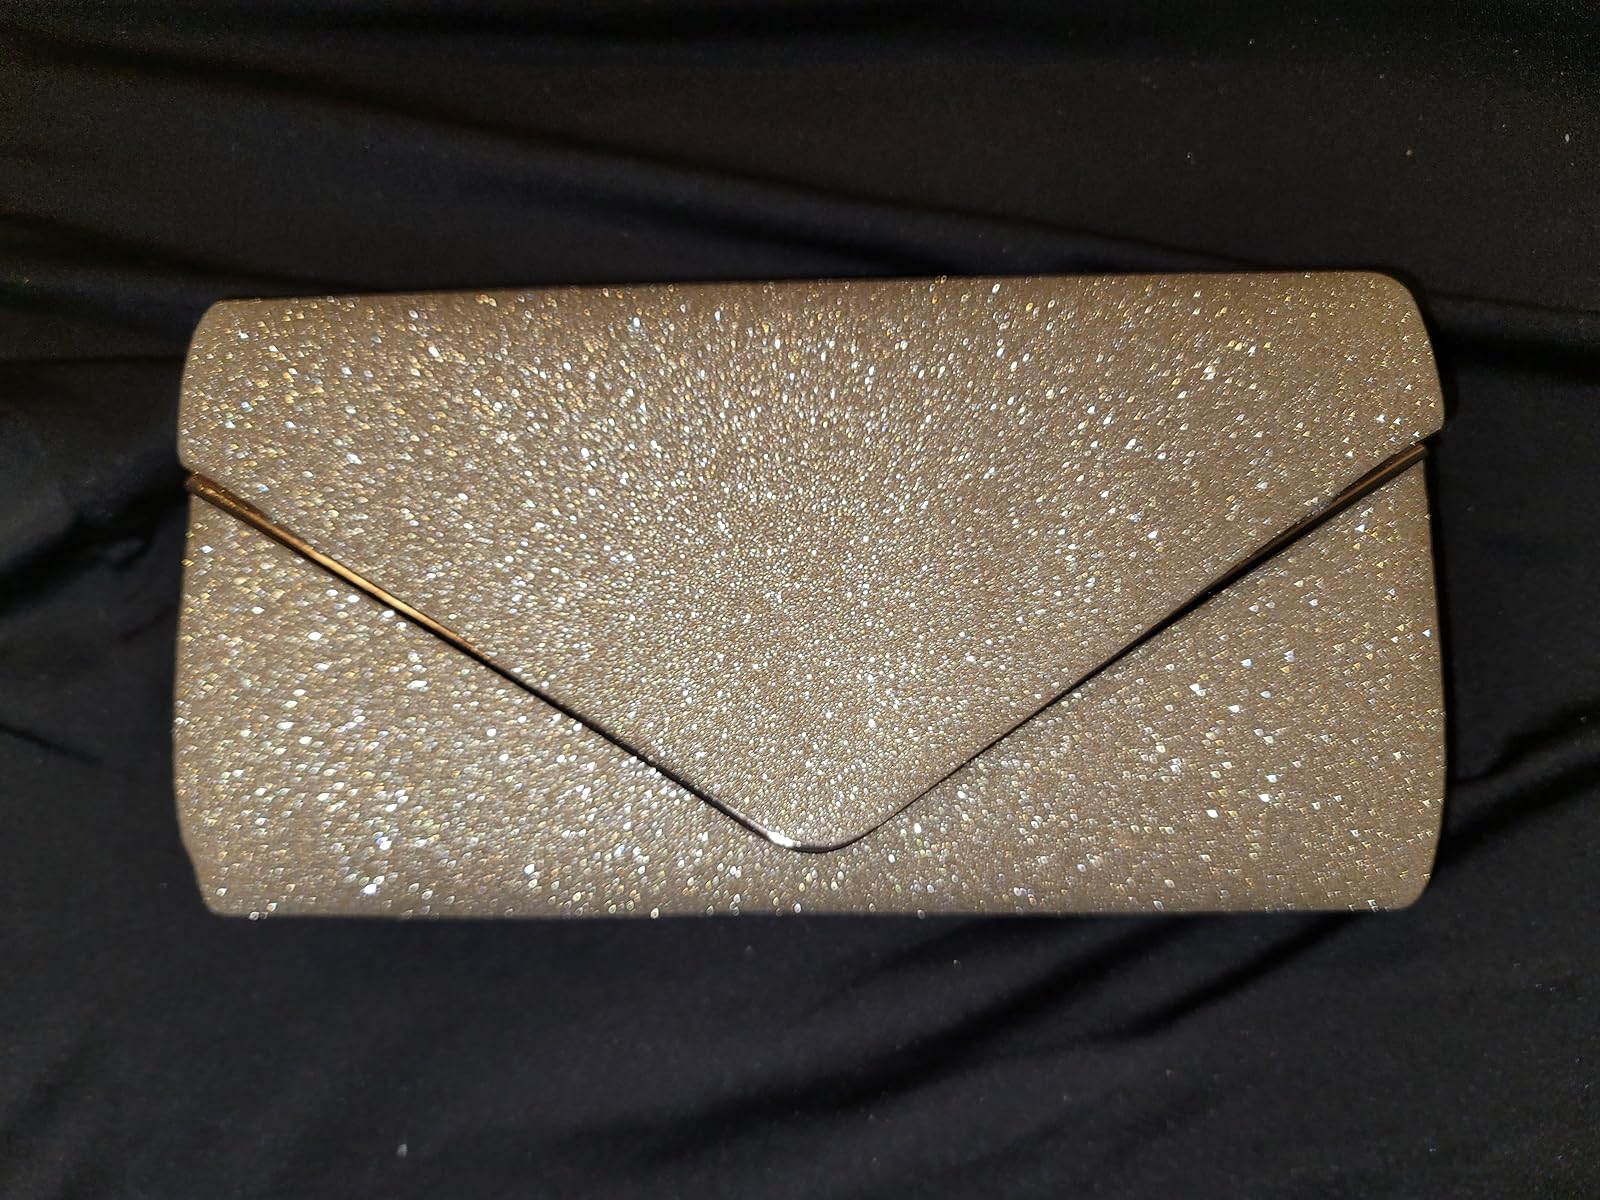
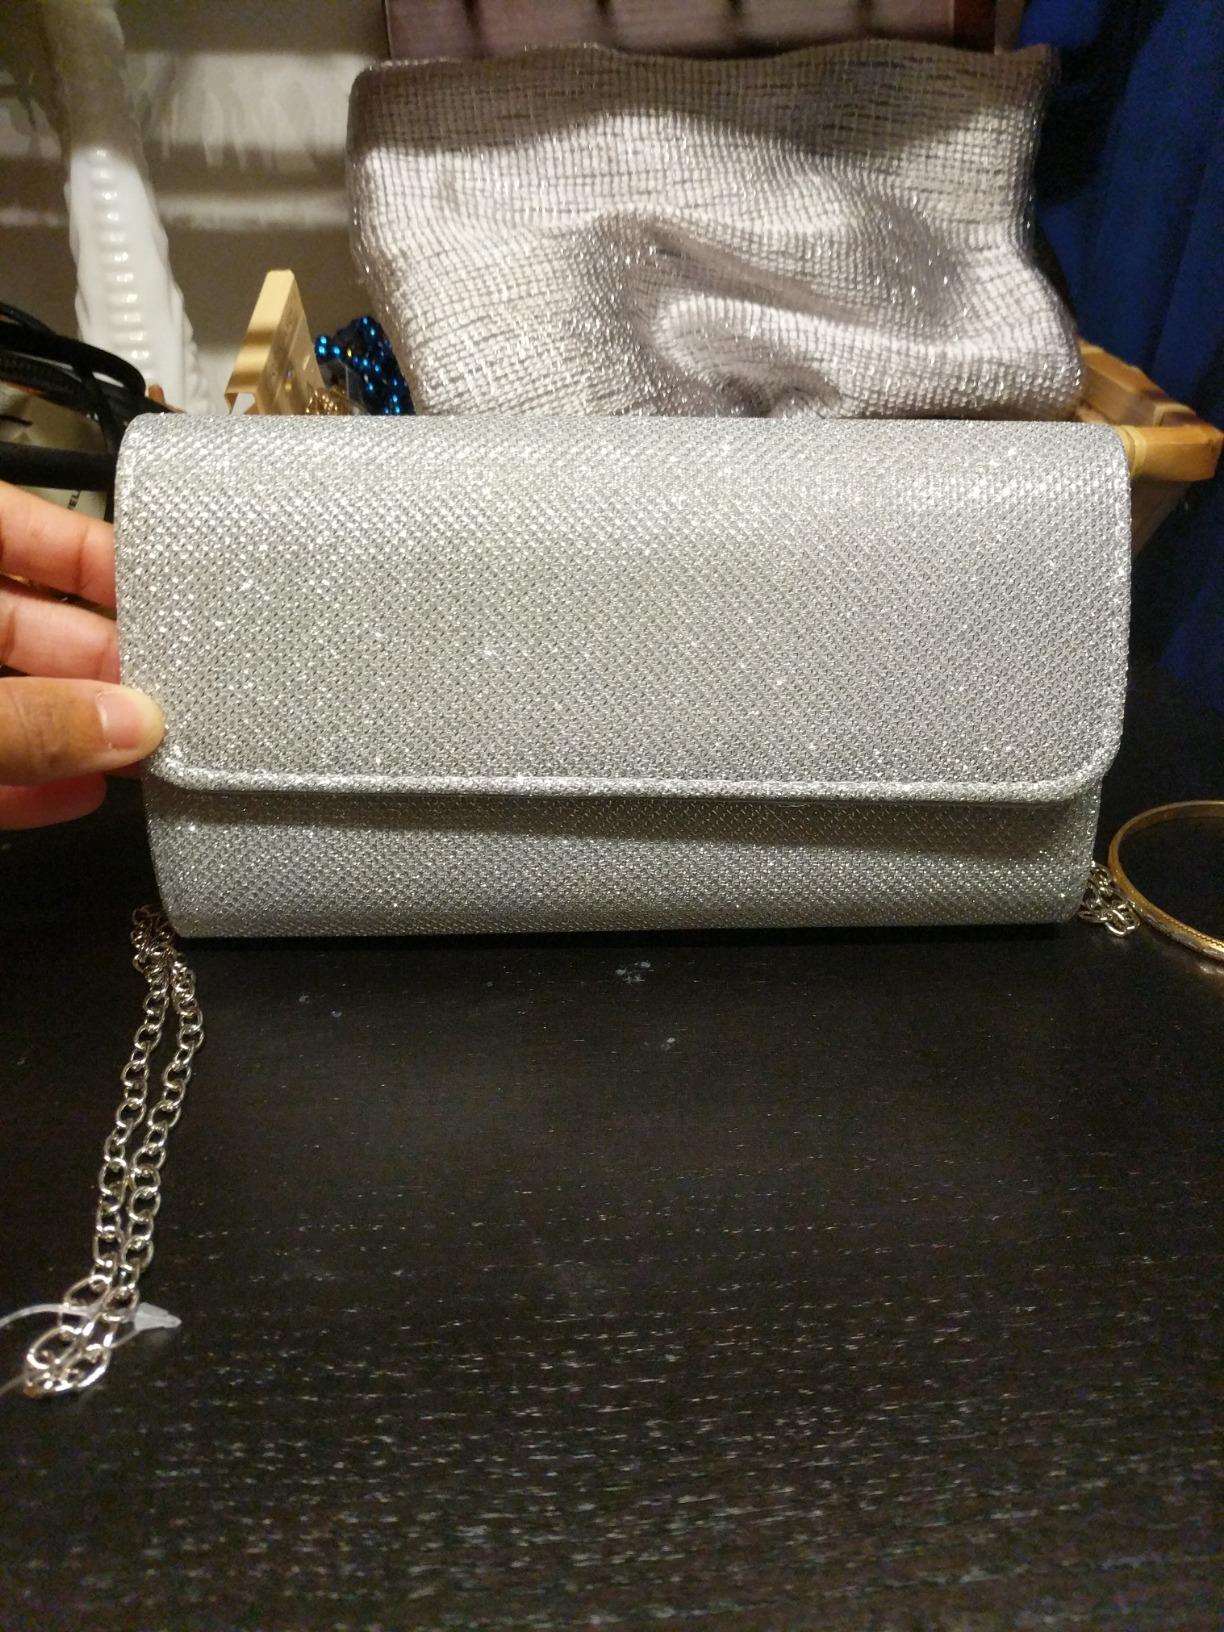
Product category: accessories_handbag
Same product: no